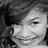
Emotion: happy